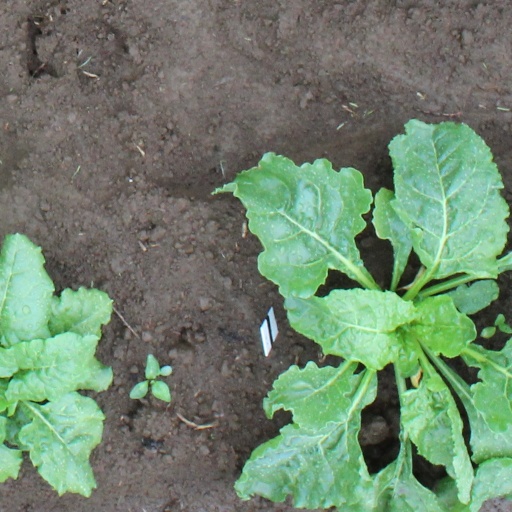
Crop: sugar beet